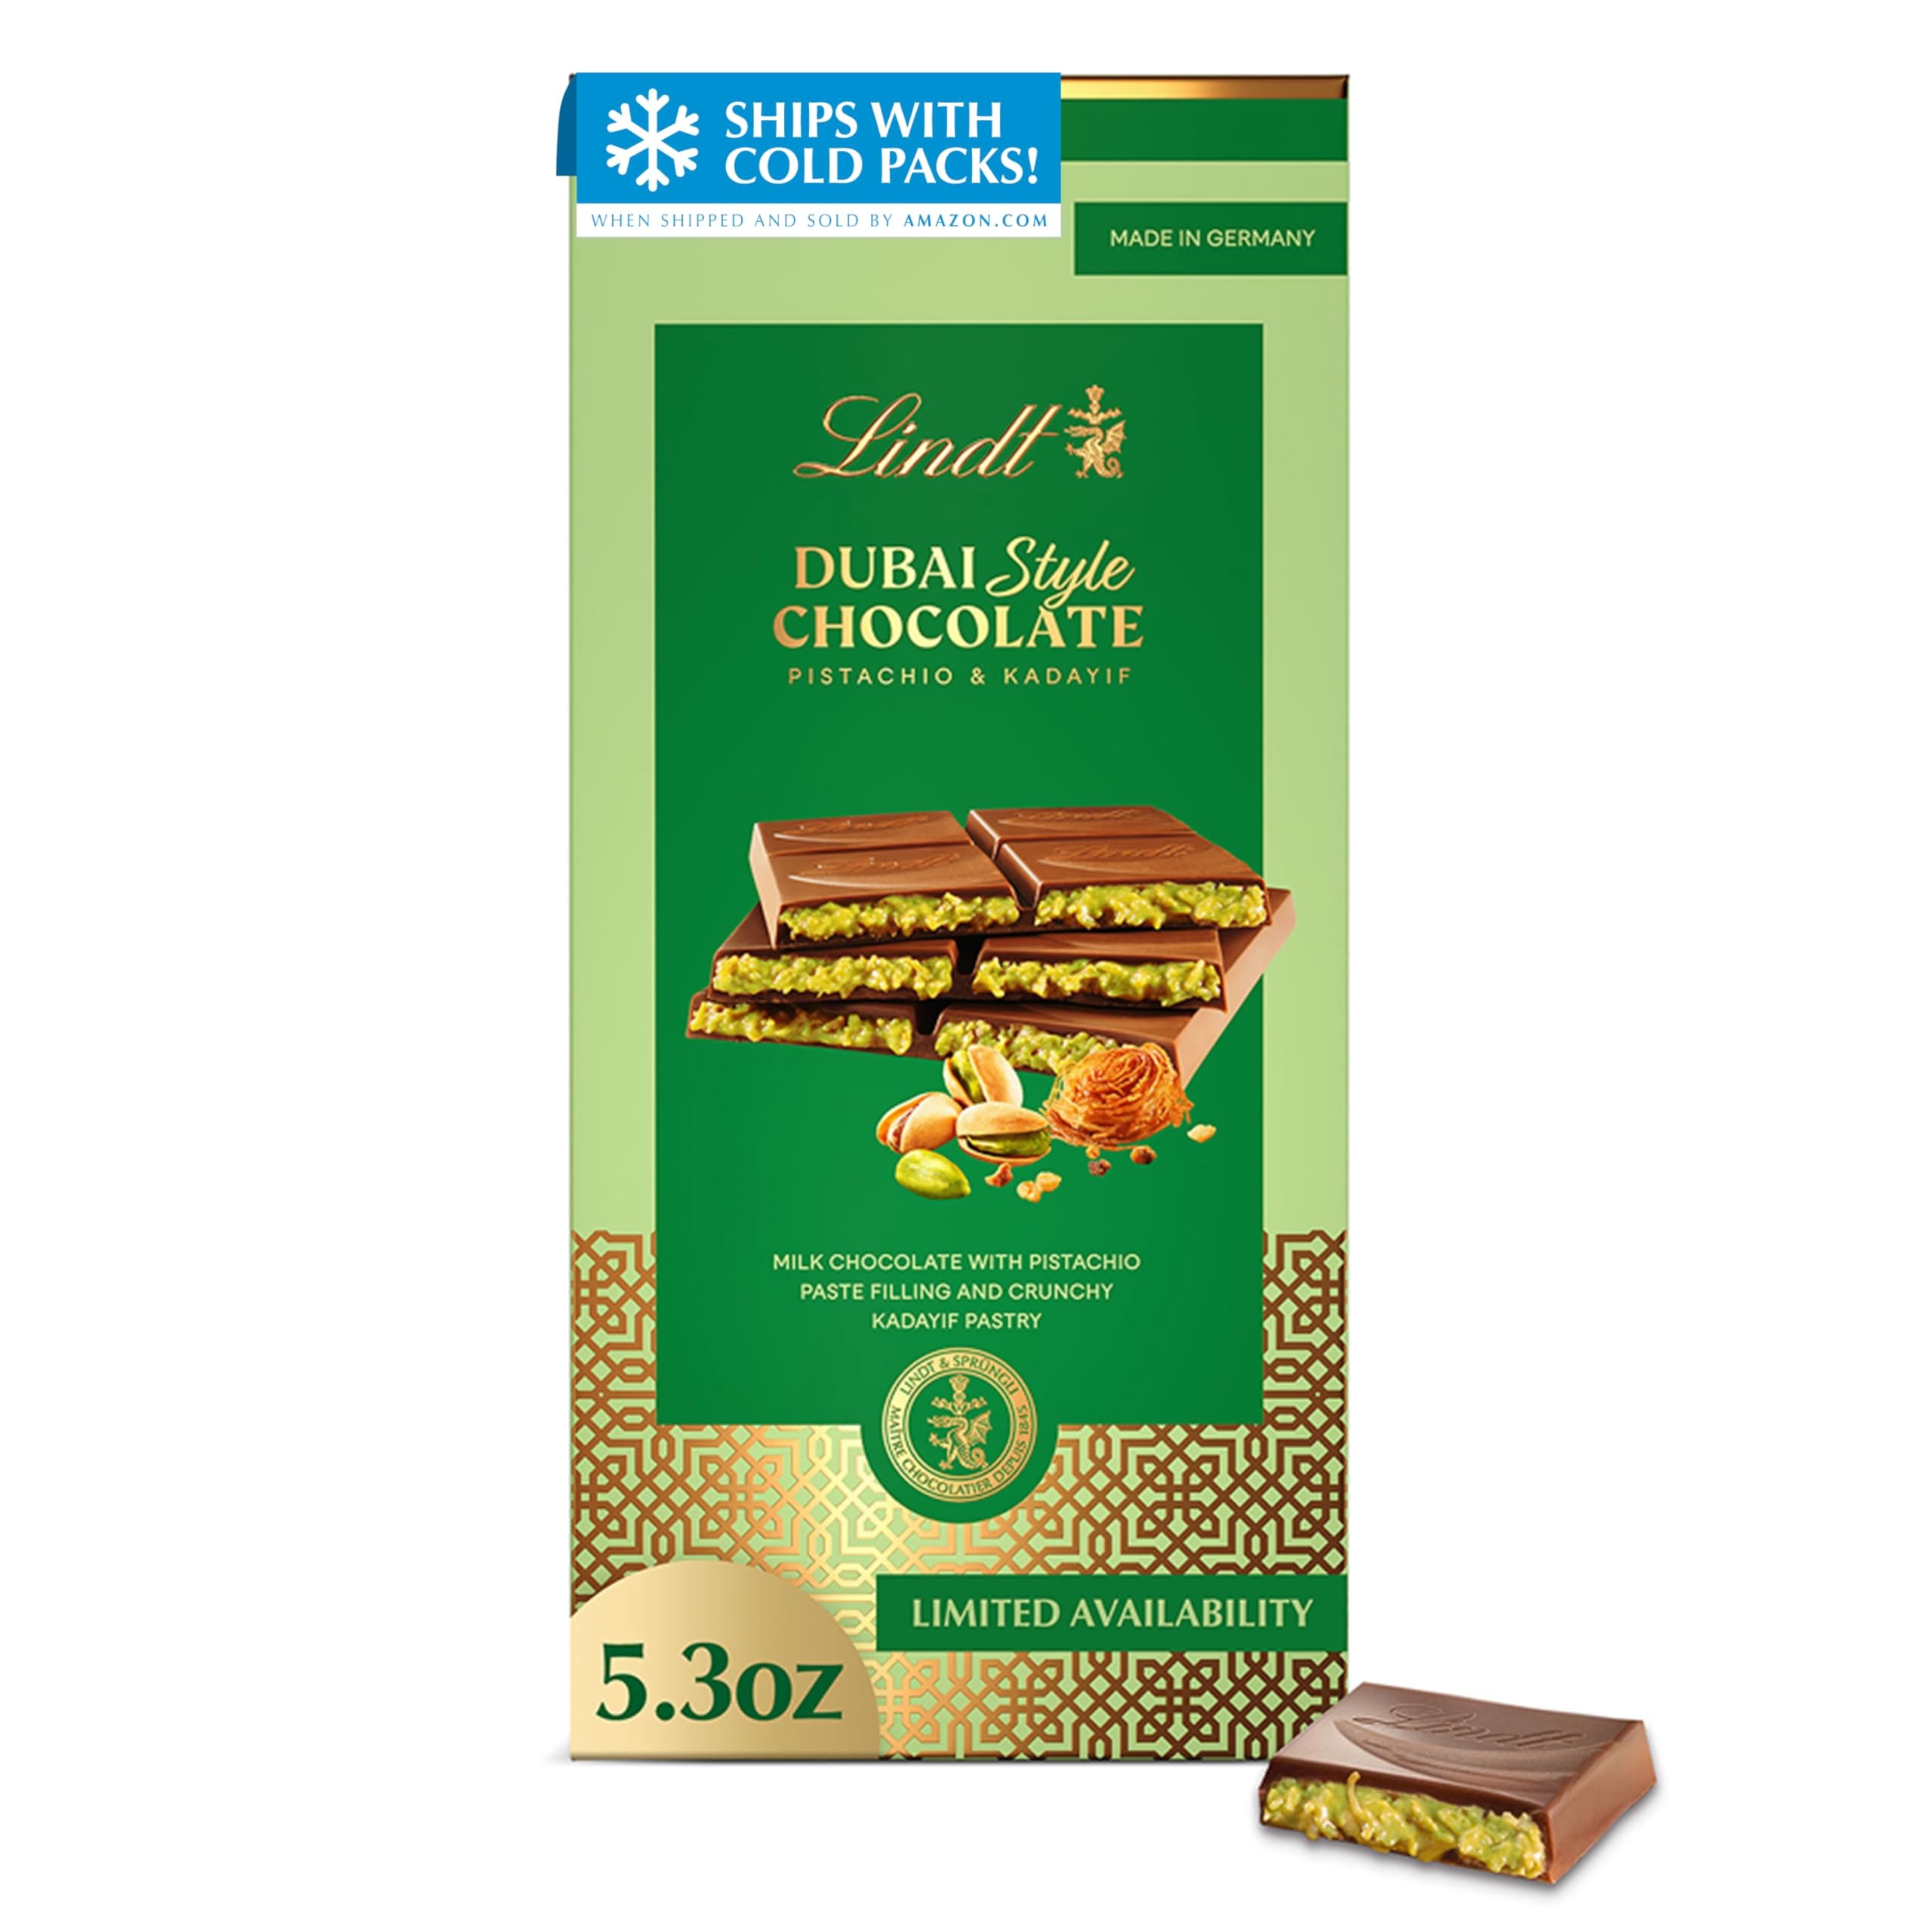
Item Name: Lindt Dubai Style Milk Chocolate Candy with Pistachio & Kadayif, 5.3 oz. Bar
Bullet Point 1: Available for a limited time, making it a unique and exclusive treat
Bullet Point 2: Features crispy kadayif threads and delicious almond brittle for added texture and crunch
Bullet Point 3: Contains 45% pistachio in the filling for an intense and authentic flavor
Bullet Point 4: Crafted with the finest Lindt chocolate for a premium taste experience
Bullet Point 5: Experience the master craftsmanship of Lindt Master Chocolatiers in every bite of Lindt chocolate
Value: 5.3
Unit: Ounce

Price: 14.99